Hongshan Zoo station

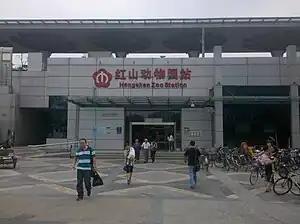

Hongshan Zoo station, is a station of Line 1 of the Nanjing Metro. It started operations on 3 September 2005 as part of the line's Phase I from to .